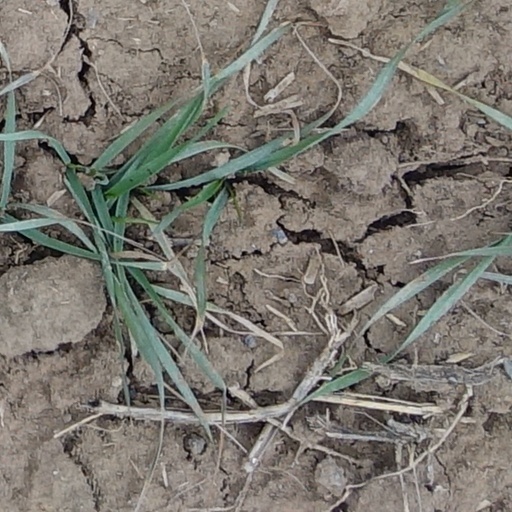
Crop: wheat